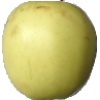
Label: Apple Golden 2